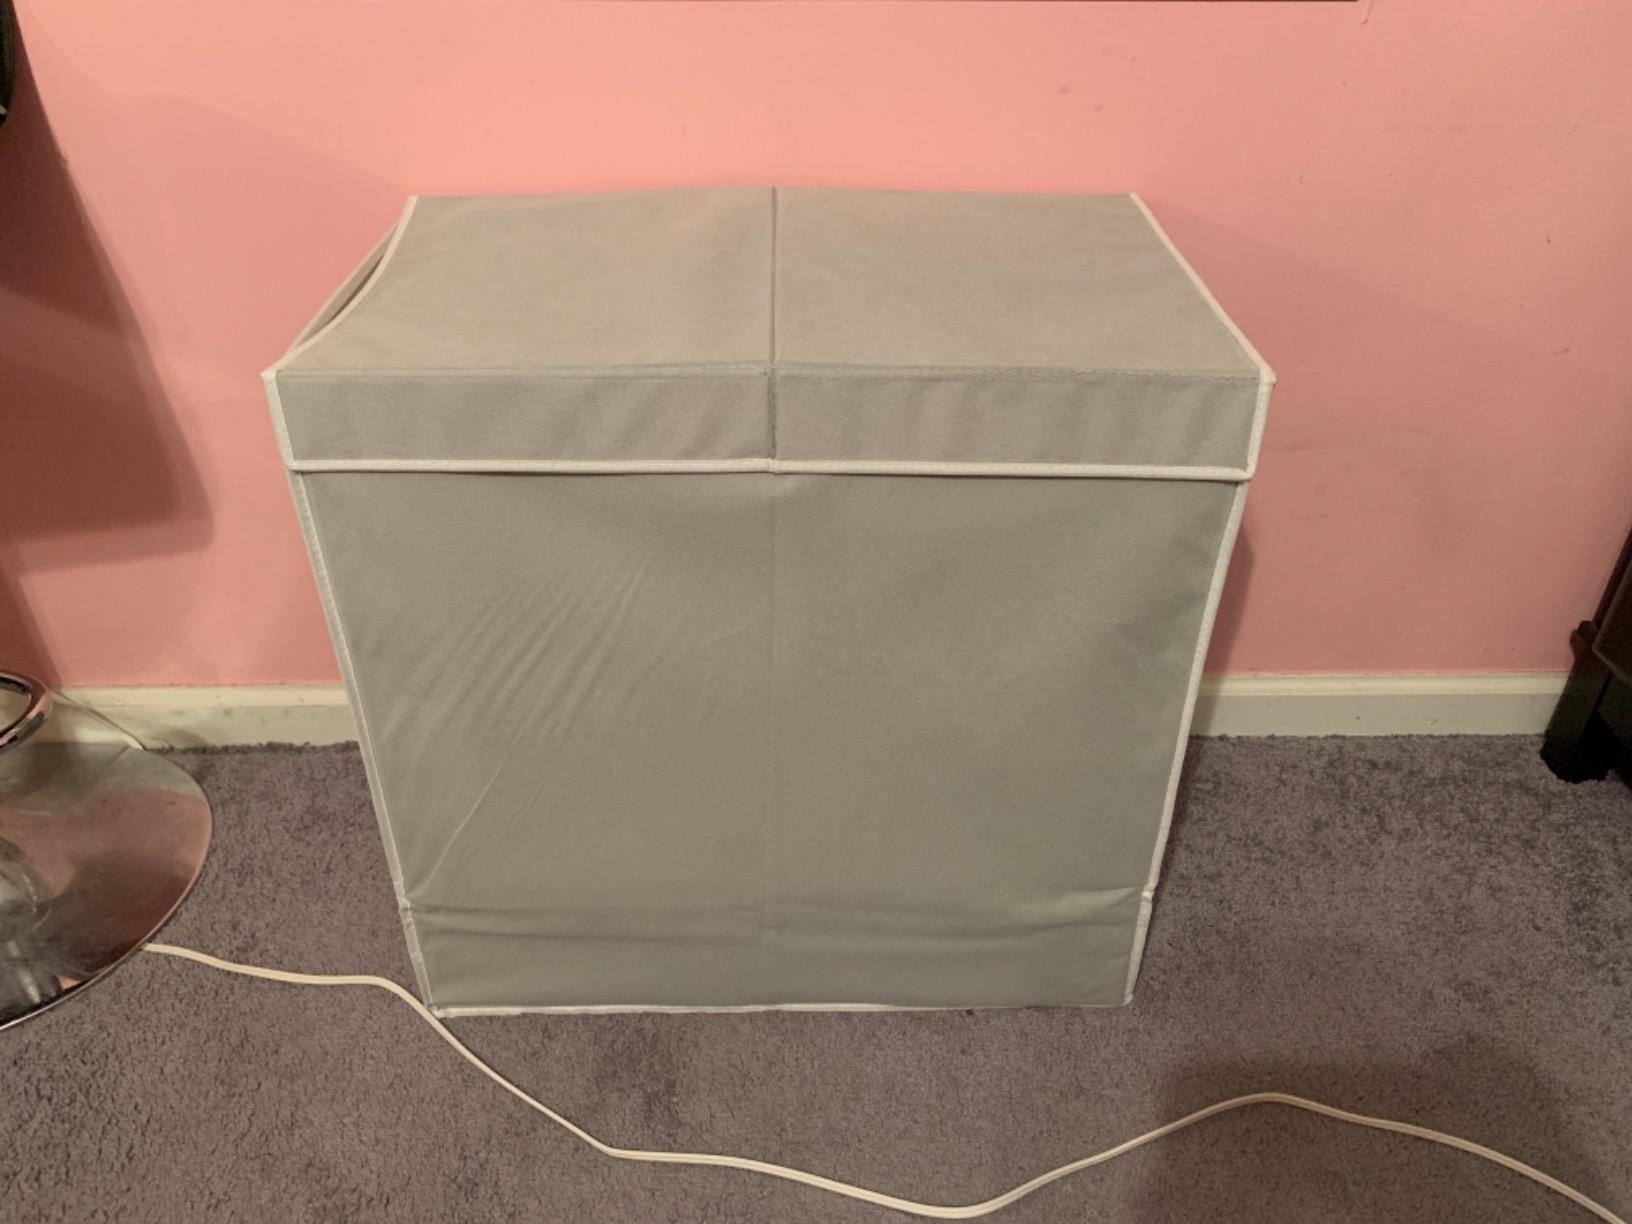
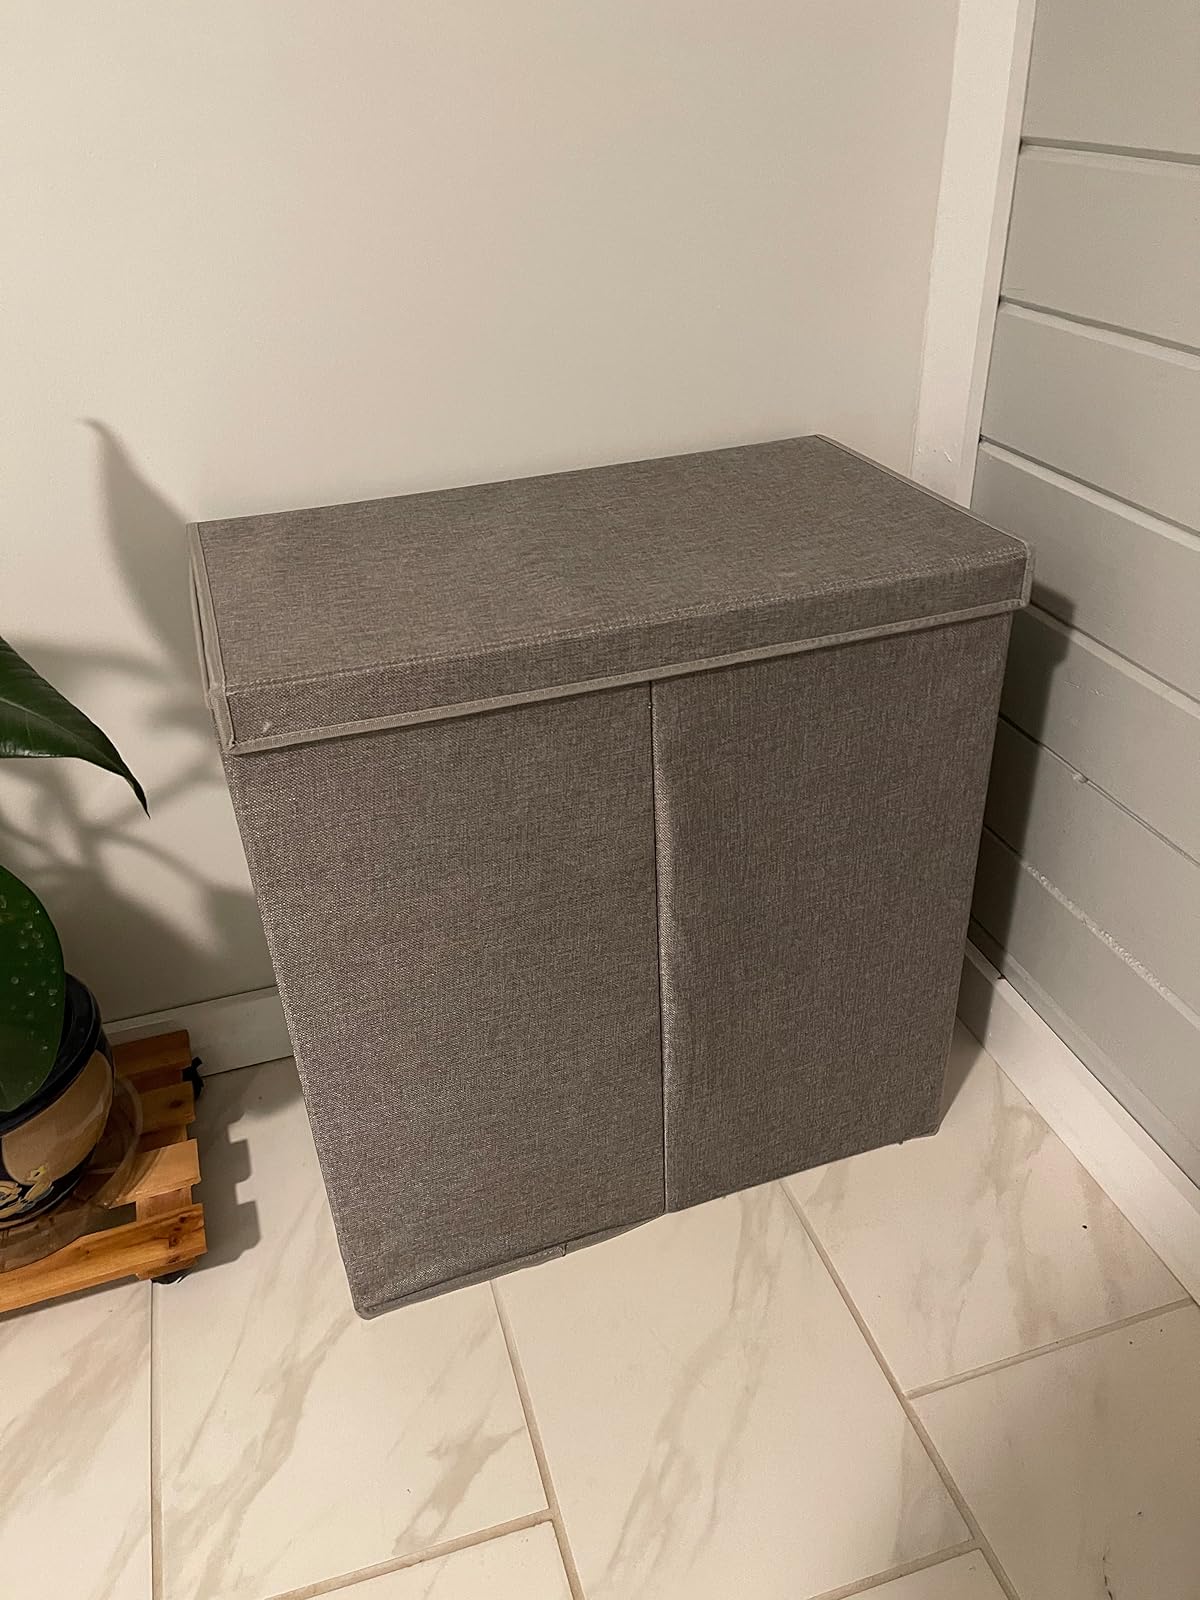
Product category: items_hamper
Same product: no